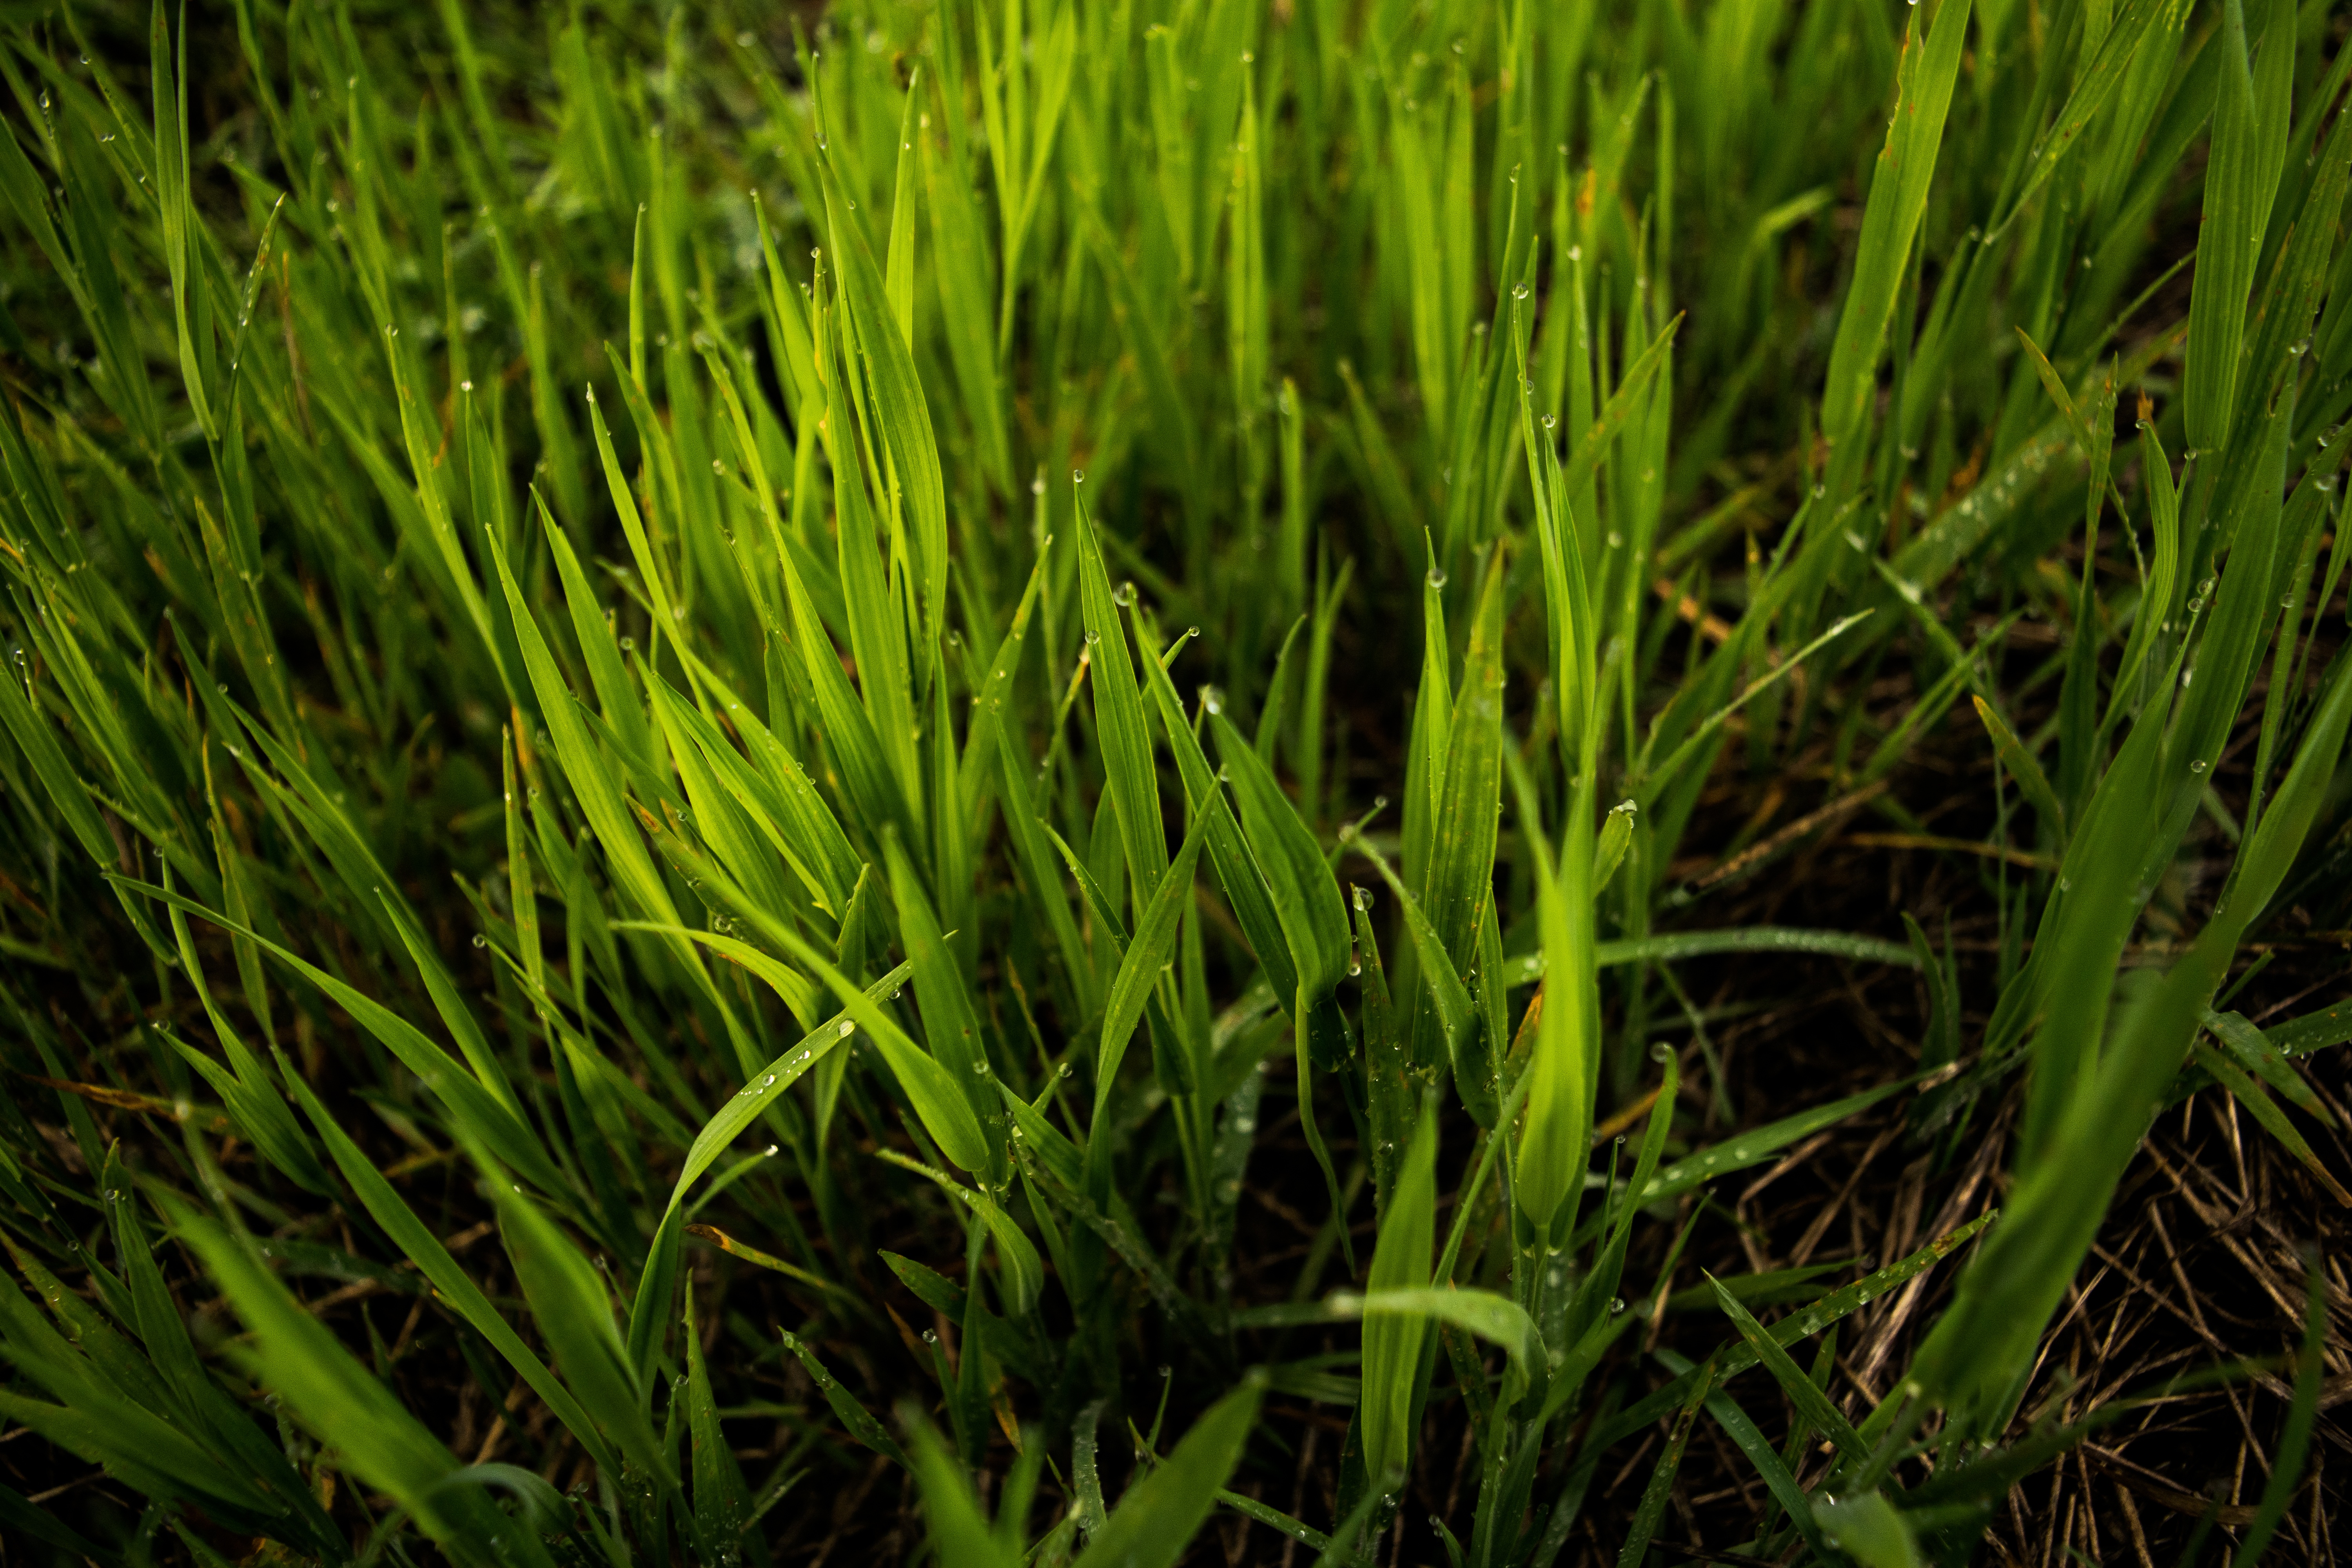
grass, plant, field, lawn, meadow, prairie, leaf, flower, green, soil, agriculture, grassland, paddy field, flowering plant, grass family, plant stem, land plant